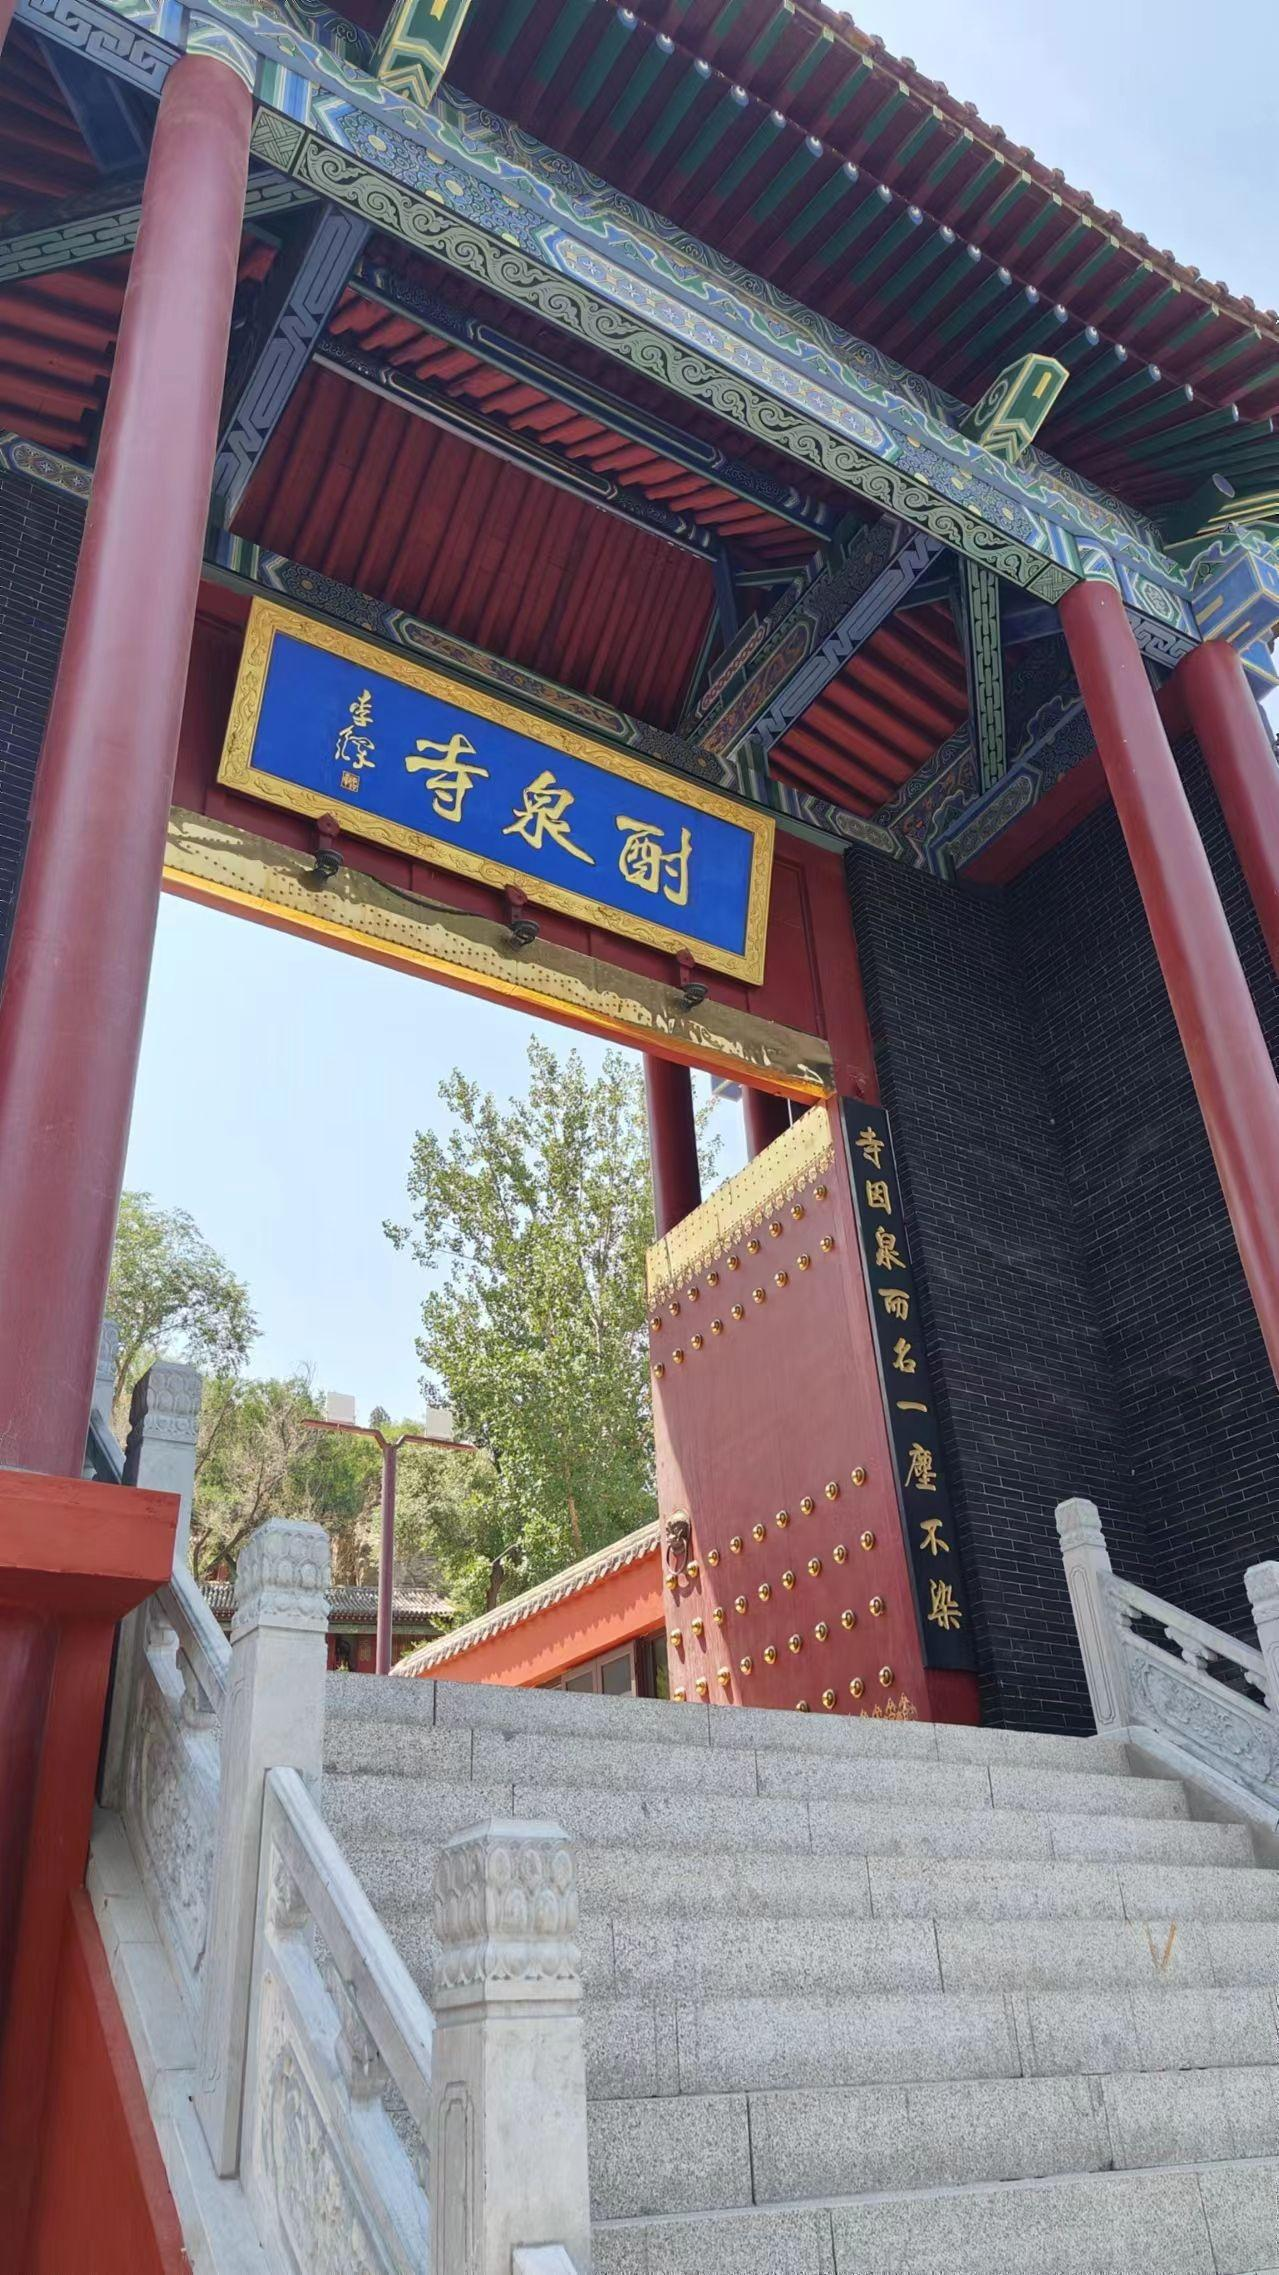
地标名称：酎泉寺